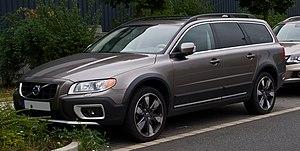
La Volvo XC70 est une version à 4 roues motrices surélevée de la Volvo V70.